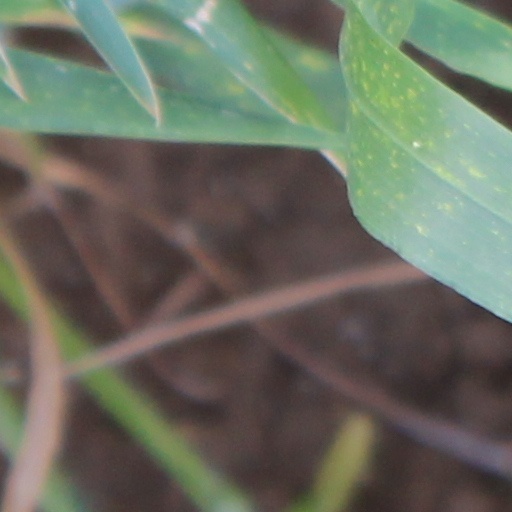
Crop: wheat